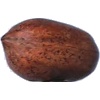
Label: nut_pecan